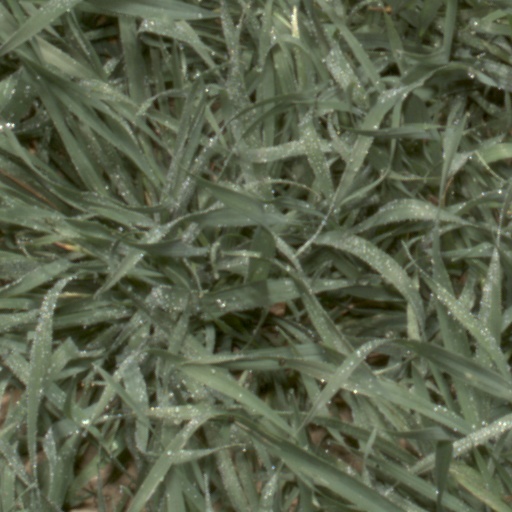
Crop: wheat